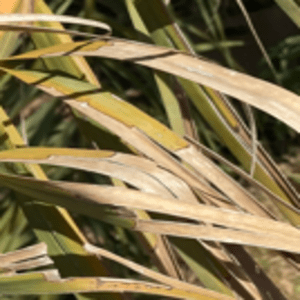
Label: Rachis Blight